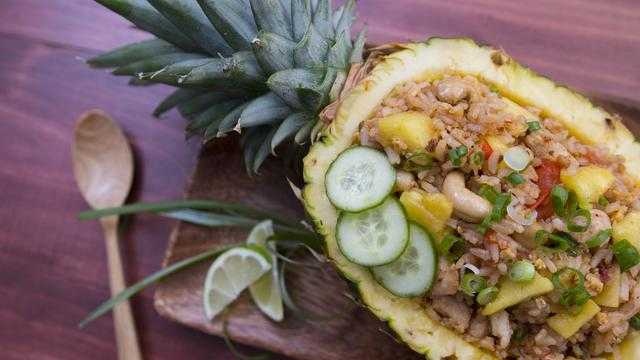
Label: Pineapple